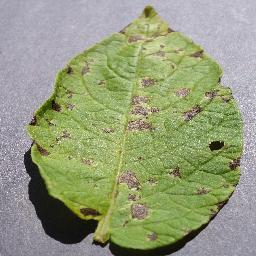
Etiqueta: Tizon_Temprano